Beecraft

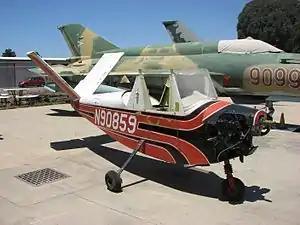
The Honey Bee awaiting restoration at the San Diego Air & Space Museum.

Bee Aviation Associates, Inc. (Beecraft) built three prototype aircraft designed by William F. "Bill" Chana at Montgomery Field in San Diego, California. None of the aircraft went into production.